The Bad Pack

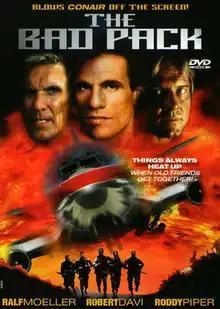
"DVD cover"

The Bad Pack is a 1997 independent action film written and directed by Brent Huff, and starring Robert Davi, Roddy Piper, Ralf Möller, Larry B. Scott, Shawn Huff, and Patrick Dollaghan. The film also stars Brent Huff, Marshall R. Teague, Daniel Zacapa, Bert Rosario, Michael Cole, Robert Swenson and Sven-Ole Thorsen. "The Bad Pack" was Swenson's last film appearance, as he died of heart failure prior to the film's release.